Waterloo Park

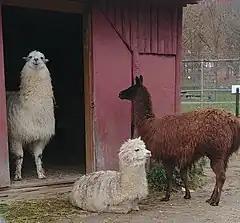
Llamas and alpacas at Eby Farstead.

Waterloo Park is home to the Waterloo Tennis Club, the Eby Farmstead, a log school house and a replica of Abraham Erb's grist mill, along with multiple baseball diamonds, sports fields and recreation trails. The Park Inn, a refreshment stand located above Silver Lake designed by one time Waterloo city councilor Charlie Voelker, was opened in 1955. The original building was renovated in 2005 to allow for updated electrical service and an expanded refreshments menu. Jacob Eby's farmhouse remains in the park and has been occupied by the Waterloo Potters' Workshop since 1967. In addition to the park attractions, the Waterloo Tennis Club has been operating out of the park since 1915.